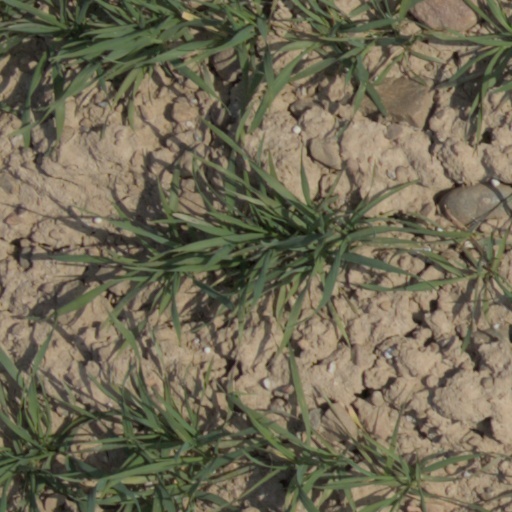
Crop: wheat